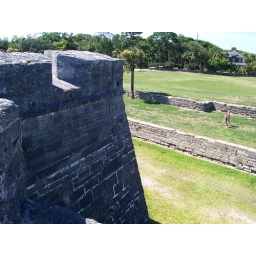
with two outer berm walls and an old house in the distance